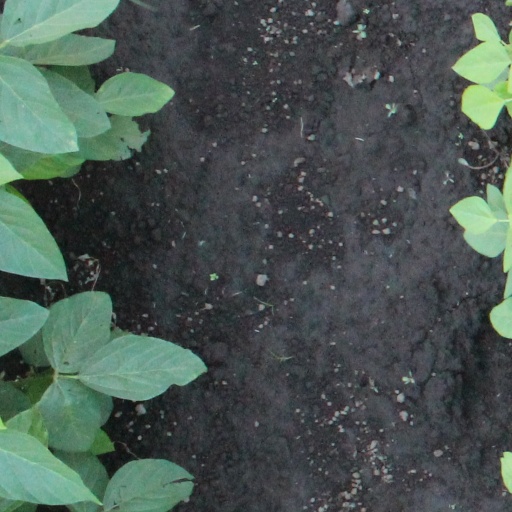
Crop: soybean